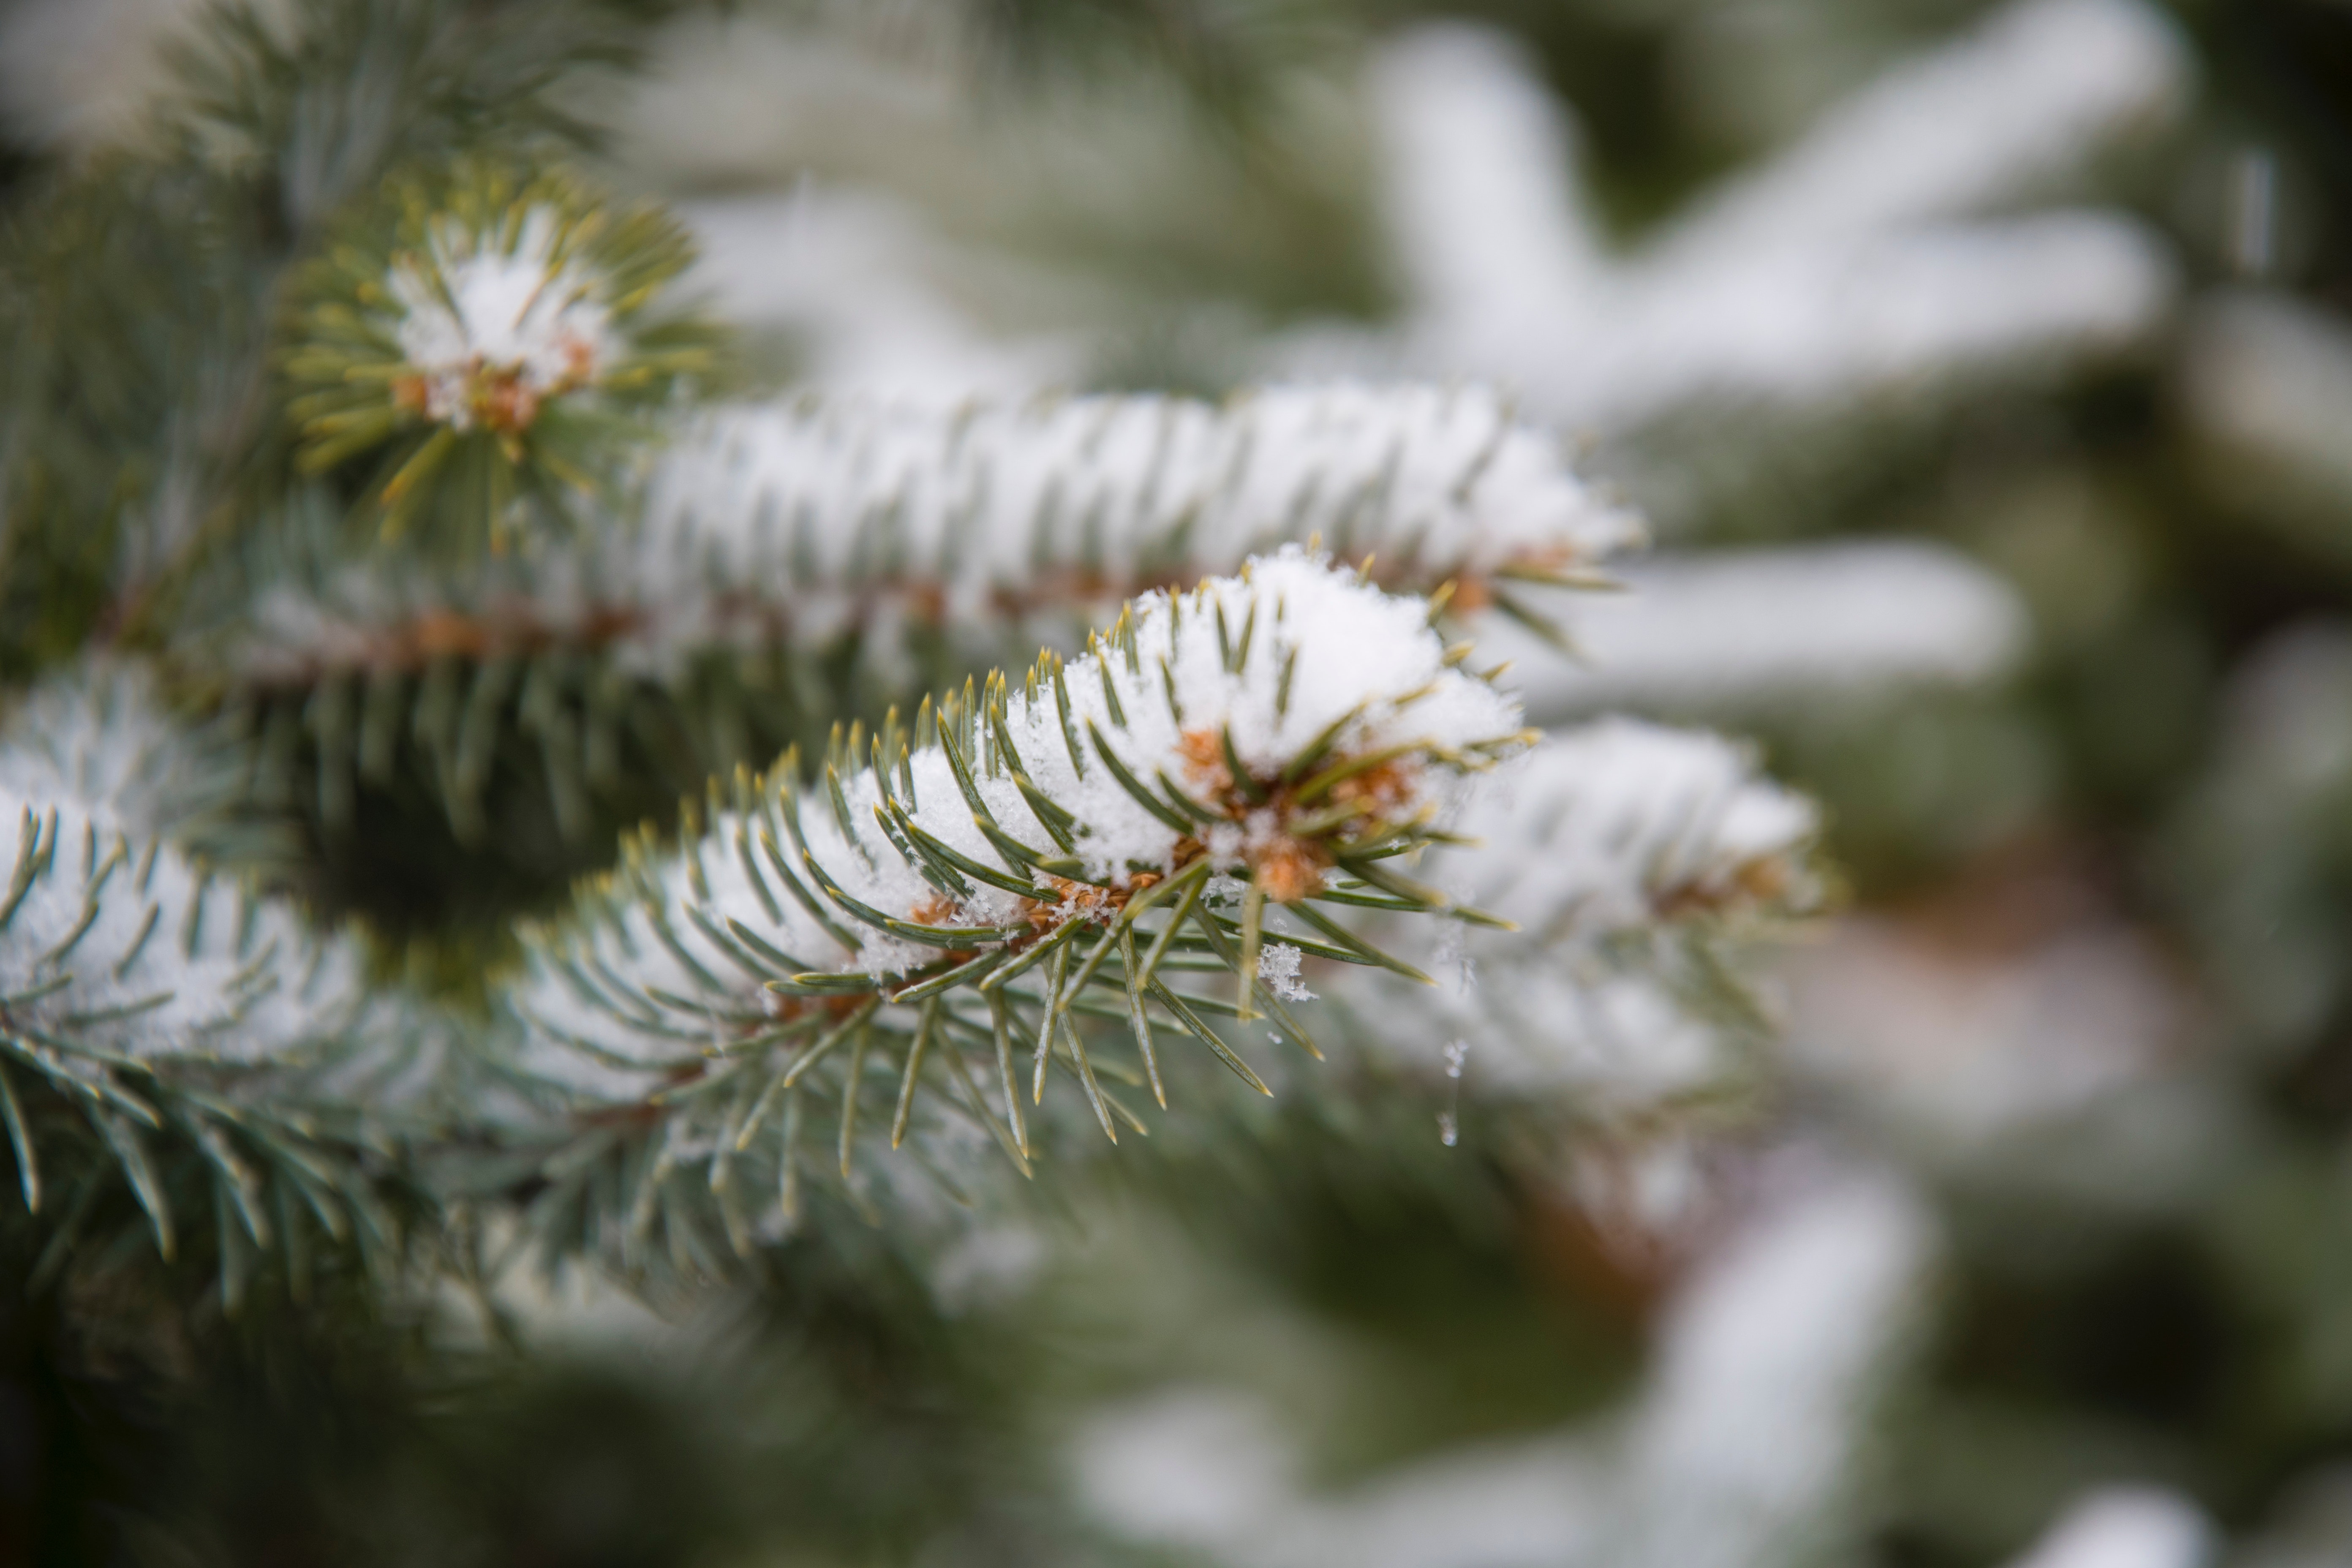
Columbian spruce, balsam fir, branch, Canadian fir, oregon pine, Colorado spruce, shortleaf black spruce, sitka spruce, tree, plant, spruce, lodgepole pine, close up, leaf, shortstraw pine, fir, winter, snow, pine, pine family, twig, conifer, evergreen, white pine, Jack pine, woody plant, American larch, spring, red pine, organism, conifer cone, freezing, flower, frost, photography, macro photography, larch, vascular plant, cypress family